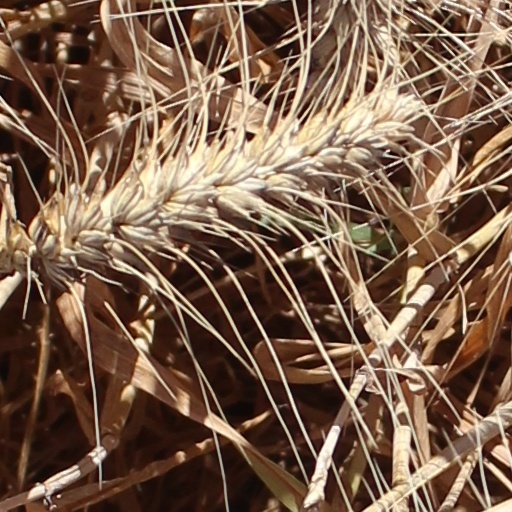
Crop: wheat